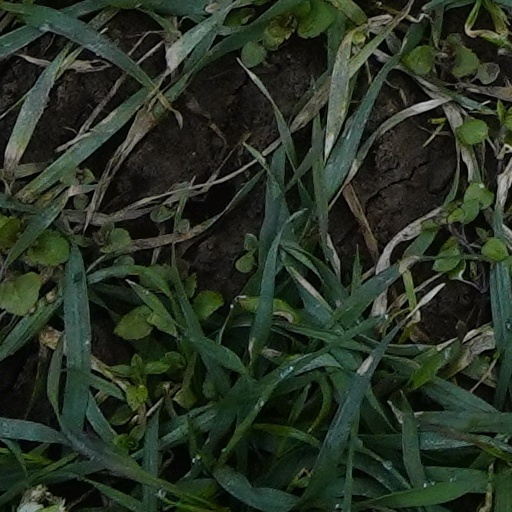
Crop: wheat